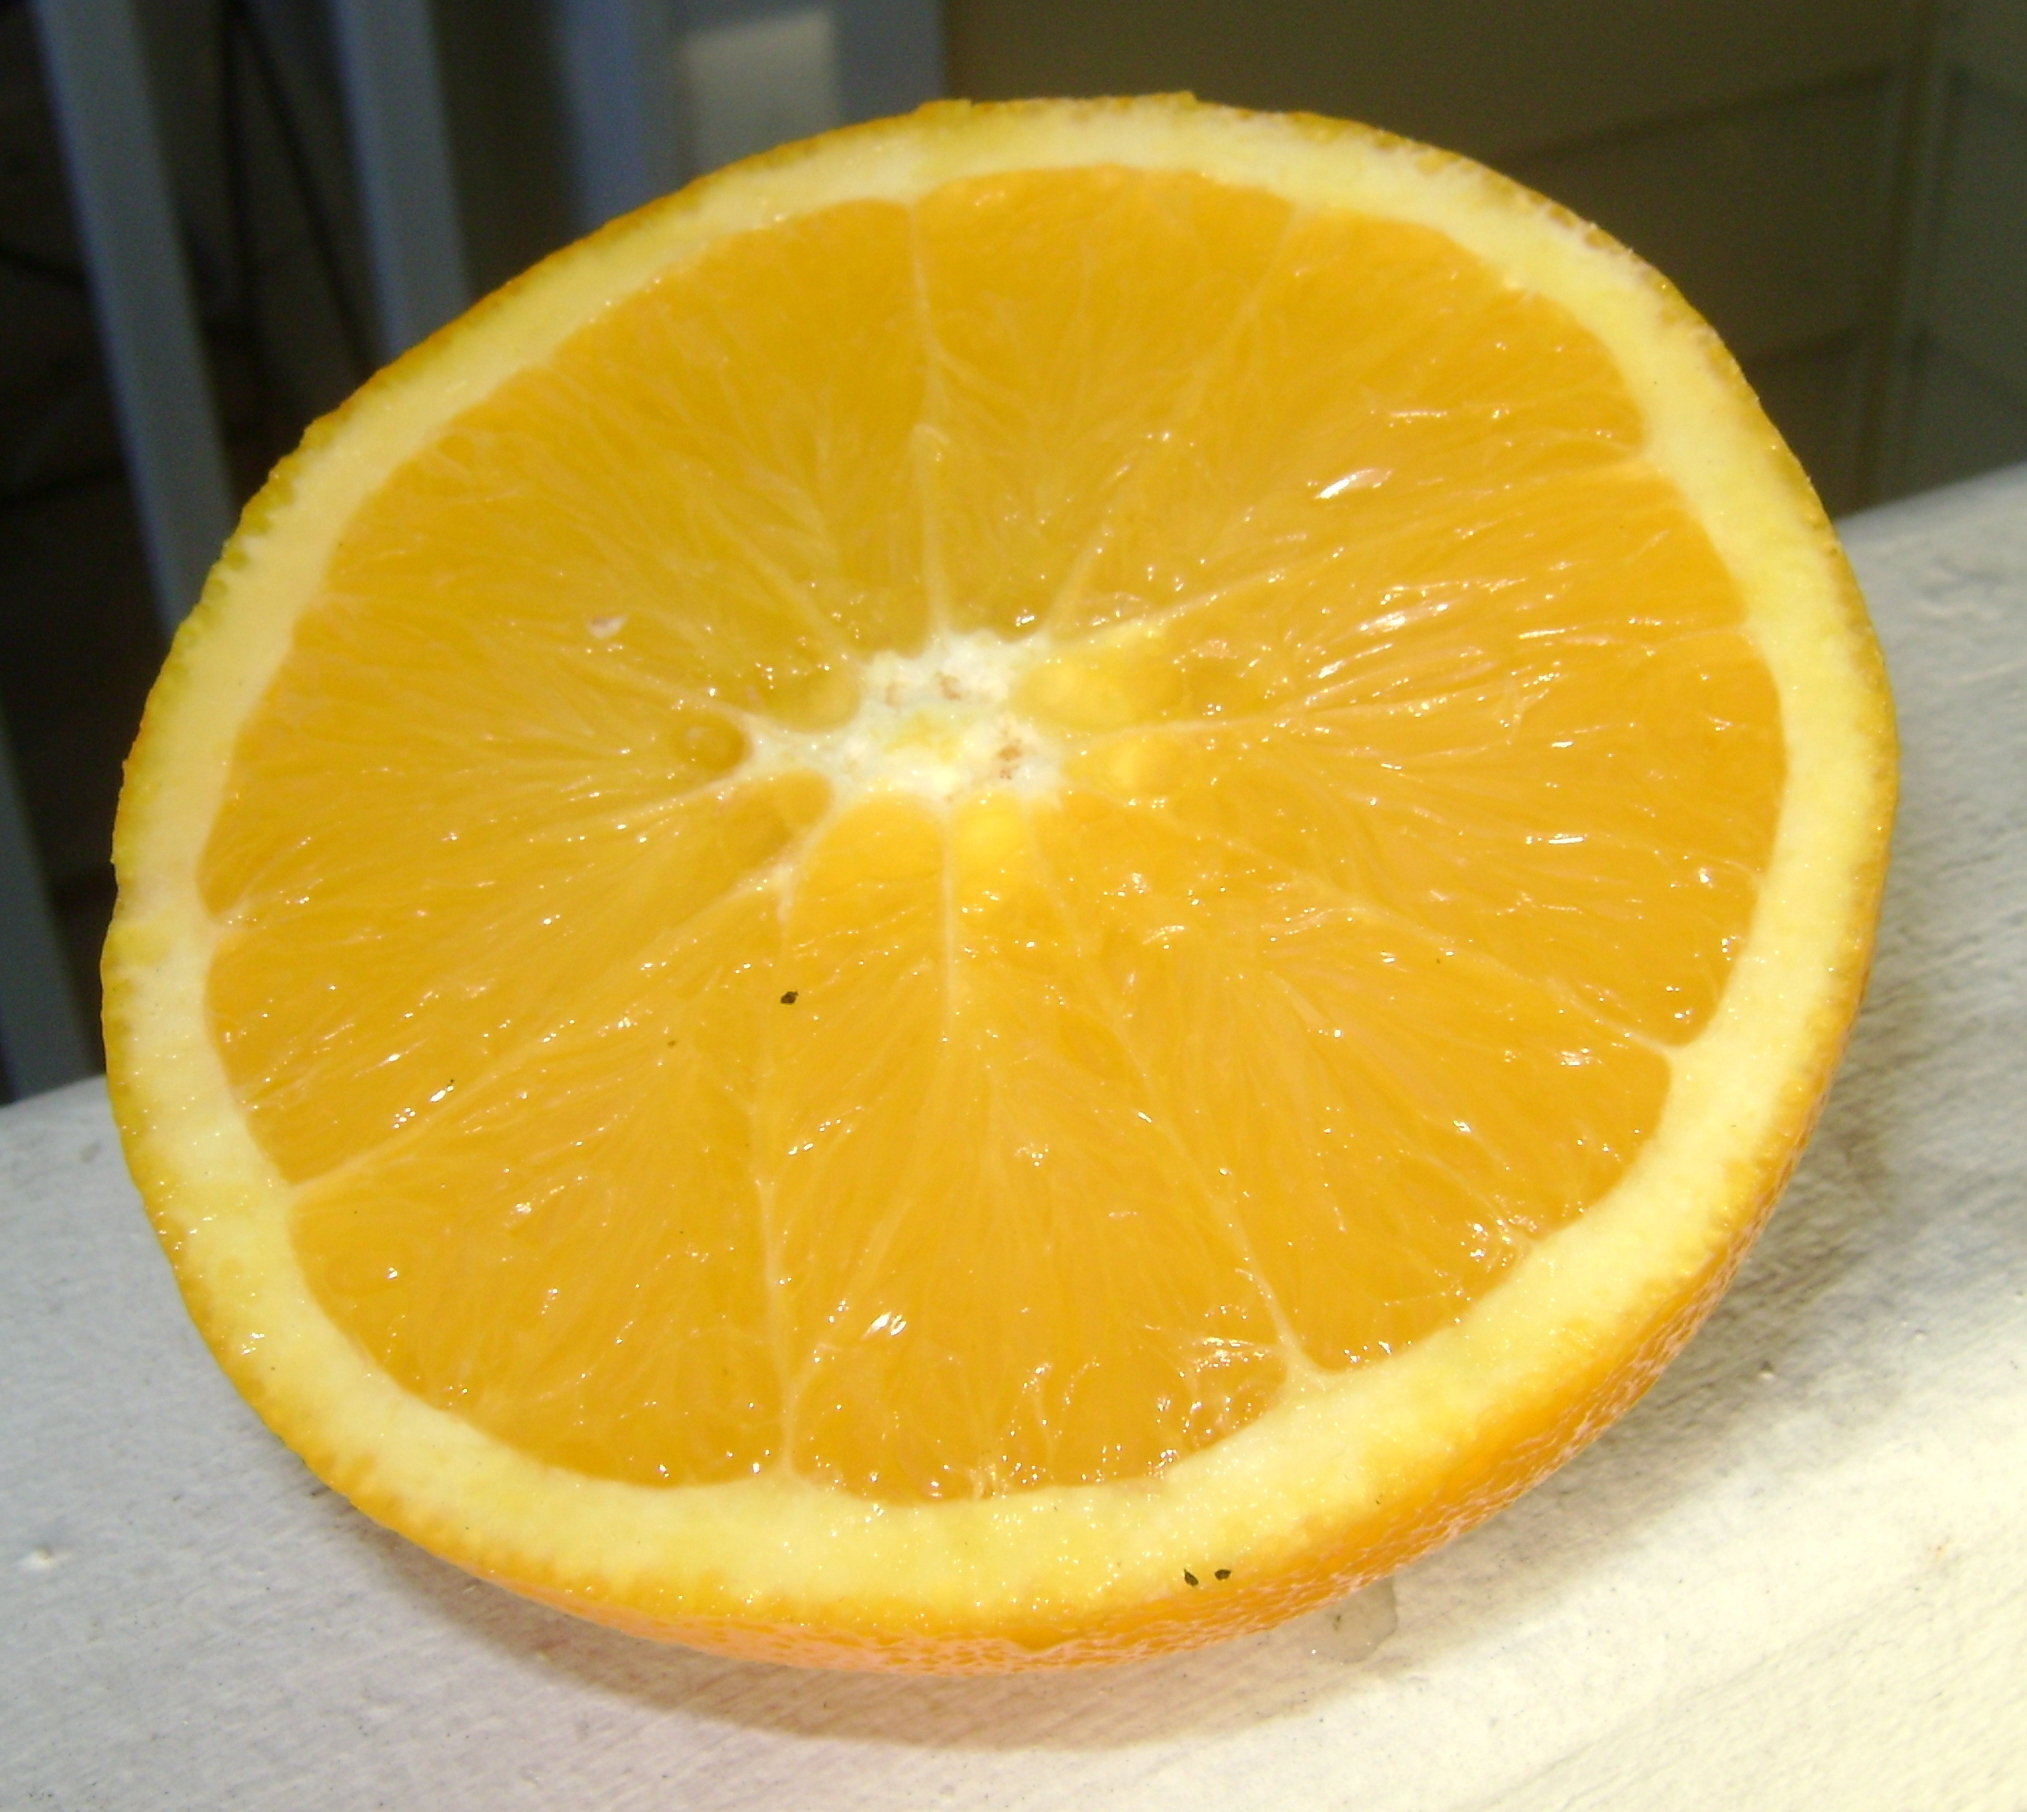
Label: Orange